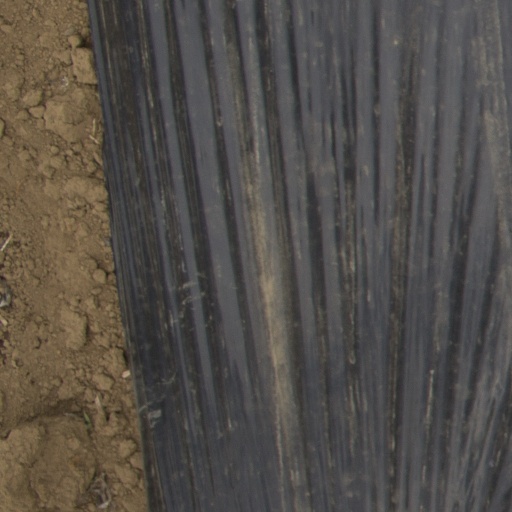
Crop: Jerusalem artichoke